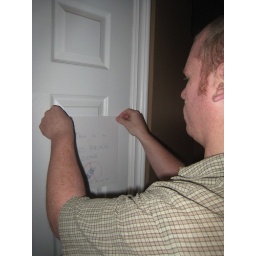
Gabriel's phone had a bit of a spill - Michael made a sign to help protect against future disasters